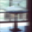
Label: lamp